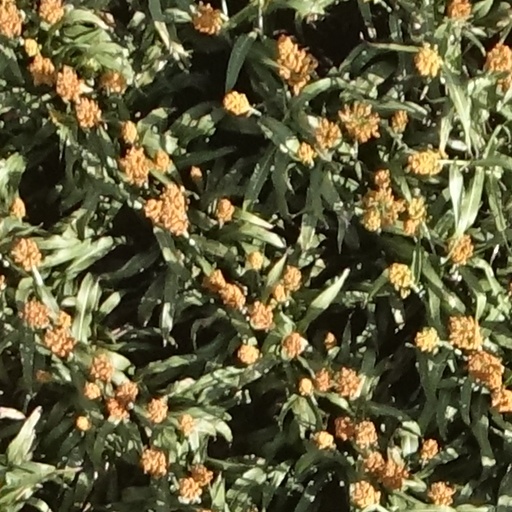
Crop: sorghum